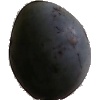
Label: Plum 3